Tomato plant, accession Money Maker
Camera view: bottom (45 deg); turntable rotation: 240 degrees
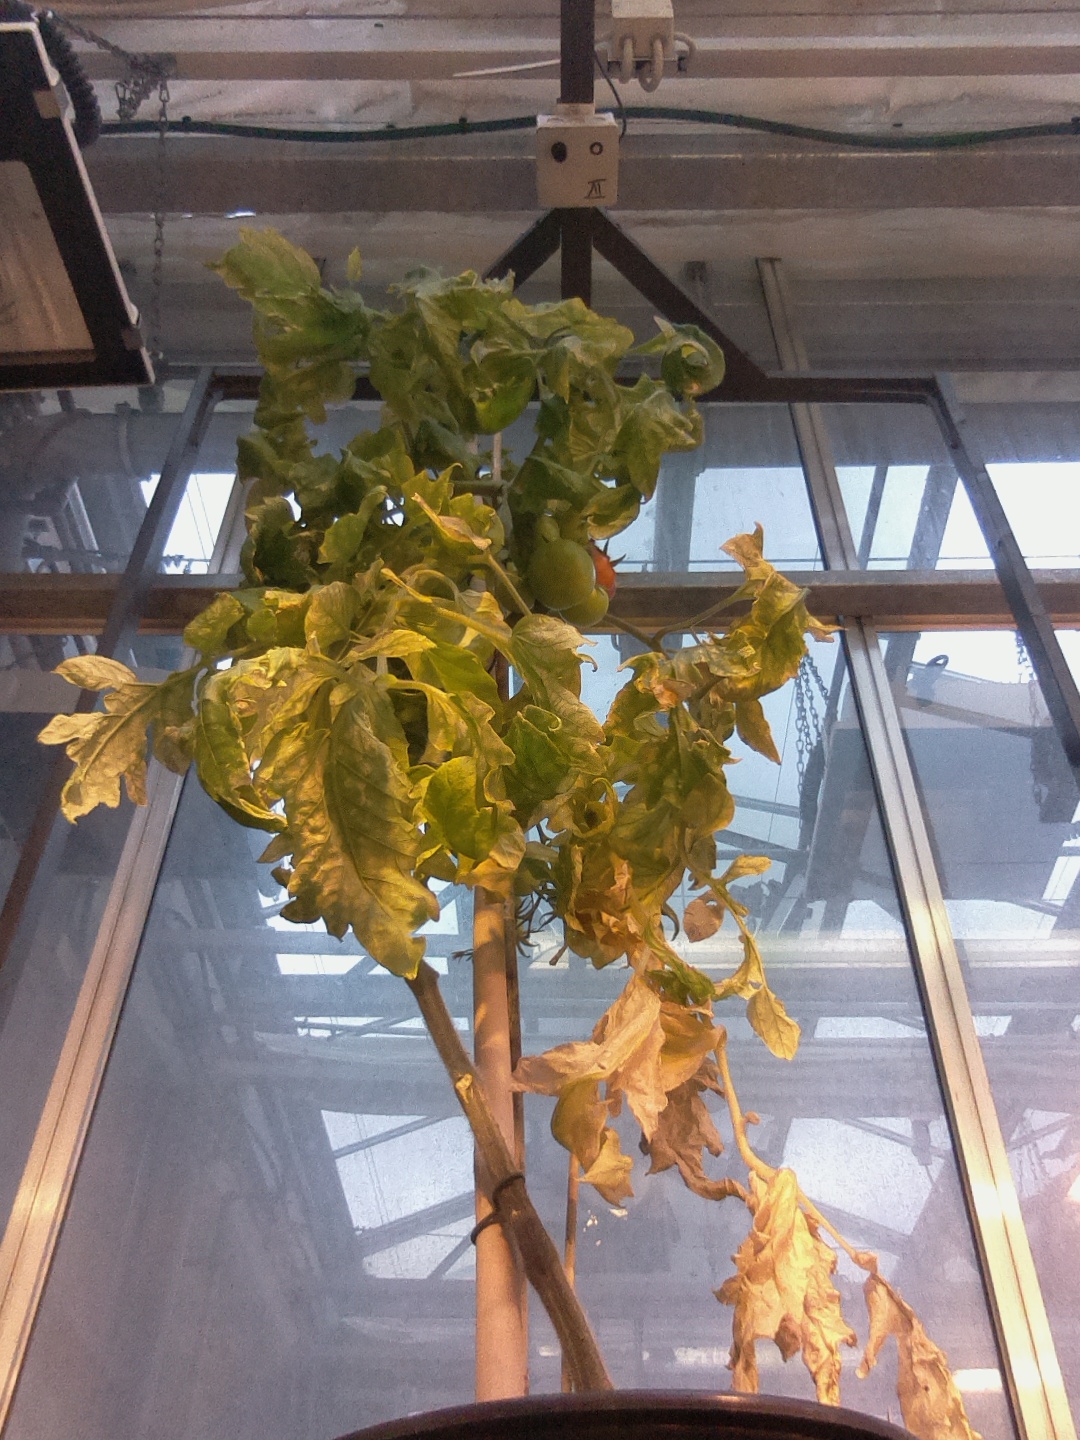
BBCH growth stage 81: 10%-20% of fruits show typical fully ripe color